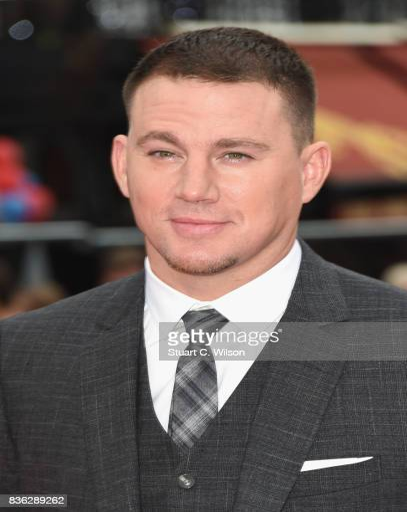
actor arriving at the premiere held